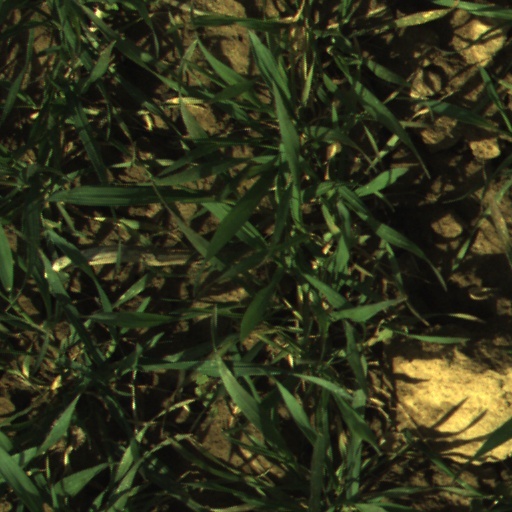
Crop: wheat